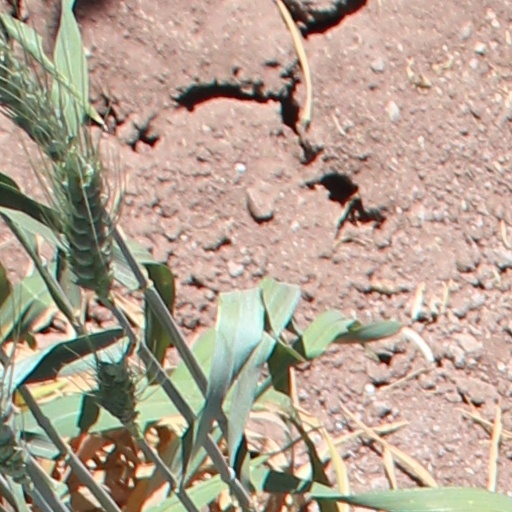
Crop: wheat